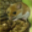
Label: mouse